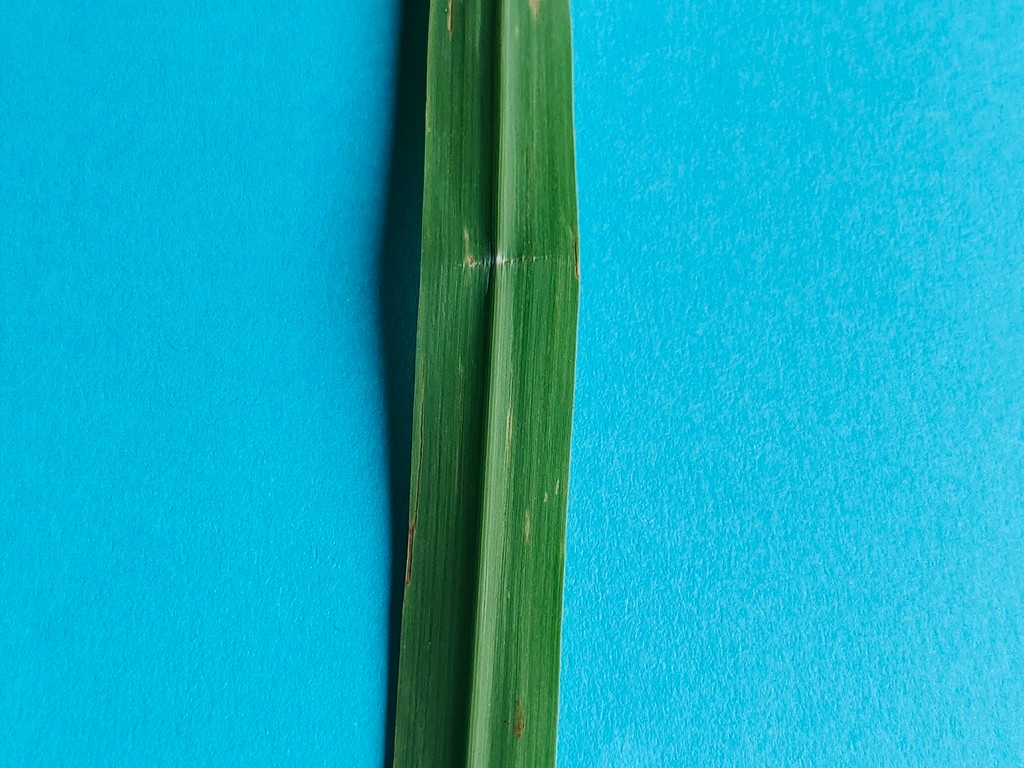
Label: Unhealthy